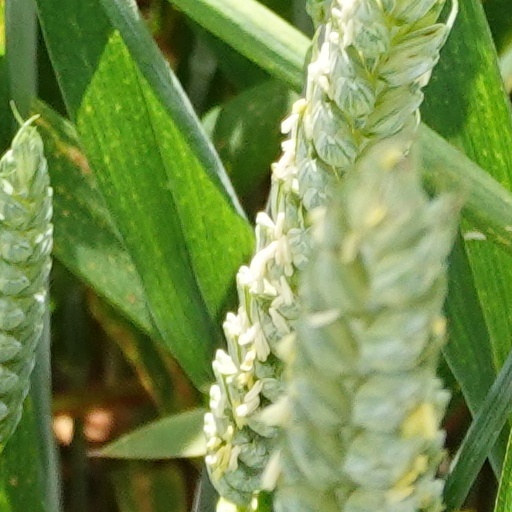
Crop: wheat